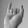
ASL letter: I